Josh Norman

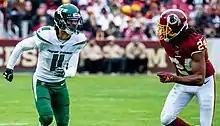
Norman in a game against the New York Jets

In Week 5 against the Saints, Norman was benched after allowing a 62-yard touchdown reception to Tre'Quan Smith, but eventually came back in the second half as the Redskins lost the game 43–19. In Week 6 against the Panthers, his former team, Norman intercepted quarterback Cam Newton and forced a fumble off of rookie wide receiver D. J. Moore. In Week 10 against the Buccaneers, he intercepted quarterback Ryan Fitzpatrick in a 16–3 win. Three weeks later, Norman recorded an interception against quarterback Carson Wentz in a 28–13 loss to the Eagles, his third interception of the season.